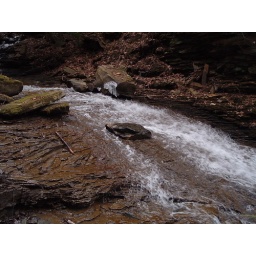
smaller falls with a rock in the middle disrupting the water flow